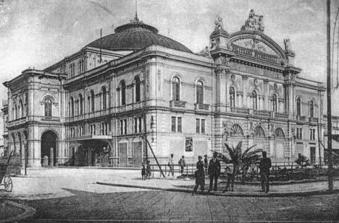
Building: Teatro Petruzzelli
Country: Italy
Year built: 1903
Opera house in Bari, Italy Teatro Petruzzelli shortly after its completion The Teatro Petruzzelli is the largest theatre of the city of Bari and the fourth Italian theatre by size. History Origin and golden age The history of the Teatro Petruzzelli of Bari begins when Onofrio and Antonio Petruzzelli, traders and ship builders from Bari , presented the designs for the theatre drawn up by their brother-in-law, the engineer Angelo Bari Cicciomessere (then Messeni) to the city of Bari.  The proposal for building the Petruzzelli was accepted and, on 29 January 1896, a contract was signed between the family and the city administration. Two years later, in October 1898, work began and it ended in 1903. The interior of the theatre was painted by Raffaele Armenise . On completion the Teatro Petruzzelli overtook the Teatro Comunale of Corato as the largest theatre of Apulia . The theatre was inaugurated on Saturday, 14 February 1903 with Meyerbeer 's Les Huguenots . In the 1980s, the theatre hosted two major operatic debuts, that of Iphigénie en Tauride by Niccolò Piccinni which had never been presented after its debut in Paris in 1779, and the Neapolitan version of Bellini 's I Puritani , which was written for Maria Malibran but was never performed by her. Both events contributed to making the city world-famous. In addition to operas, ballets and big concerts were presented. Many great international artists have performed at the Petruzzelli: these include Tito Schipa , Herbert von Karajan , Rudolf Nureyev , Frank Sinatra , Ray Charles , Liza Minnelli , Juliette Gréco . Great Italian artists include Eduardo De Filippo , Riccardo Muti , Carla Fracci , Luciano Pavarotti , Piero Cappuccilli and Giorgio Gaber . The Petruzzelli also hosted important concerts of light music (among others concerts by Paolo Conte and Ornella Vanoni ) and it was the headquarters of Azzurro , a musical programme, for almost all of the 1980s. The interior was also used as a location for films such as Il giovane Toscanini by Franco Zeffirelli and Polvere di stelle by Alberto Sordi . Destruction and reconstruction During the night of 26 and 27 October 1991 the theatre was completely destroyed by fire , the result of arson . The last opera presented was Norma . Inside the rebuilt theatre The criminal trial of those accused of setting the fire ended with the acquittal of the defendants and the condemnation of the perpetrators of the incident. A civil action followed which involved the Messeni Nemagna family and temporary manager Fernando Pinto, who was accused of failing to insure the theatre, ended with his conviction and the order to pay compensation of 57 billion lire in favour of the owners of the theatre. On 21 November 2002 the Ministry for Heritage and Cultural Activities signed a "Protocol of Understanding" between the family that owned the theatre and the City, the Province of Bari and the Apulia Region, stating that the theatre would be rebuilt by 22 November 2006. However, since the work of reconstruction never started, on 3 October 2006 the Theatre become the property of the Municipality of Bari in accordance with an Article related to the Finance Act of 2006.  But on 30 April 2008 the Constitutional Court , in its decision No. 128/2008 ordered that the Theatre be given back to the Messeni Nemagna family. The Petruzzelli, reconstructed entirely with public money in 2008, was returned to the City of Bari on 7 September 2009 for breach of article 5 of the contract dated 29 January 1896 between the City of Bari and Antonio Onofrio and Petruzzelli. The article stated: "In the event that the building collapses because of an earthquake, fire or for any other cause, the grantee and its successors would have the right to rebuild the Politeama to its original state, provided that the work was undertaken within a year and be completed in three years from the date on which the collapse has occurred, or have a duty to clear the land and leave it free of debris and return it to the City within a year counting from the above term." The Fondazione Lirico Sinfonica Petruzzelli e Teatri di Bari was eventually identified as the only entity able to assume the management, maintenance and insurance of the Teatro Petruzzelli, based on what was written in former Article 23 of Law 800, which states that municipalities must make theatres available for opera companies after the end of concert seasons. The Teatro Petruzzelli officially reopened Sunday 4 October 2009, nearly 18 years after the fire, with a performance of the Ninth Symphony by Ludwig van Beethoven by the Orchestra of the Province of Bari, conducted by Fabio Mastrangelo. On 6 December 2009 the first opera season in the re-built theatre began with Turandot by Giacomo Puccini , directed by Roberto De Simone , with the orchestra conducted by Renato Palumbo. See also Teatro Margherita Teatro Piccinni References Notes